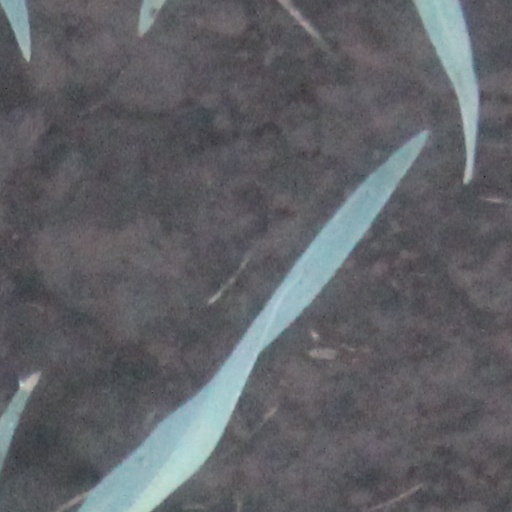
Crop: wheat